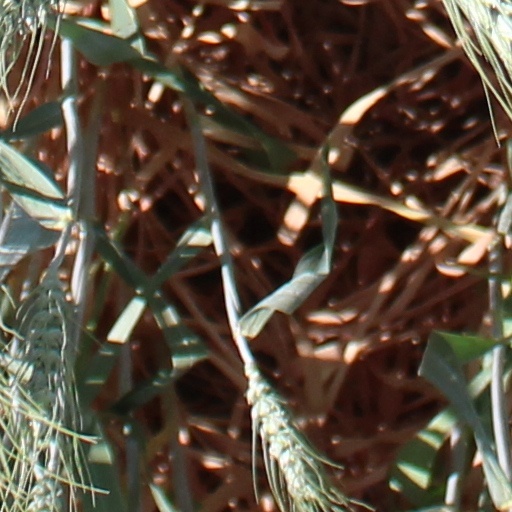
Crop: wheat